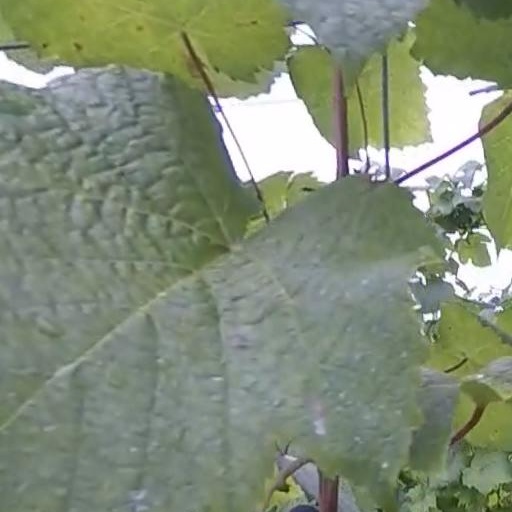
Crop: grape